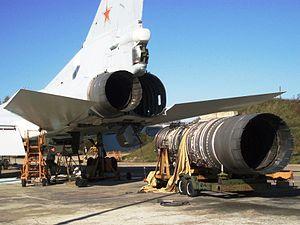
Le Kouznetsov NK-25 est un turboréacteur produit par la société russe Kouznetsov. Conçu au début des années 1970, il propulse les bombardiers stratégiques Tupolev Tu-22M. Il était, à l'époque, supérieur à beaucoup d'autres moteurs car il consommait peu.